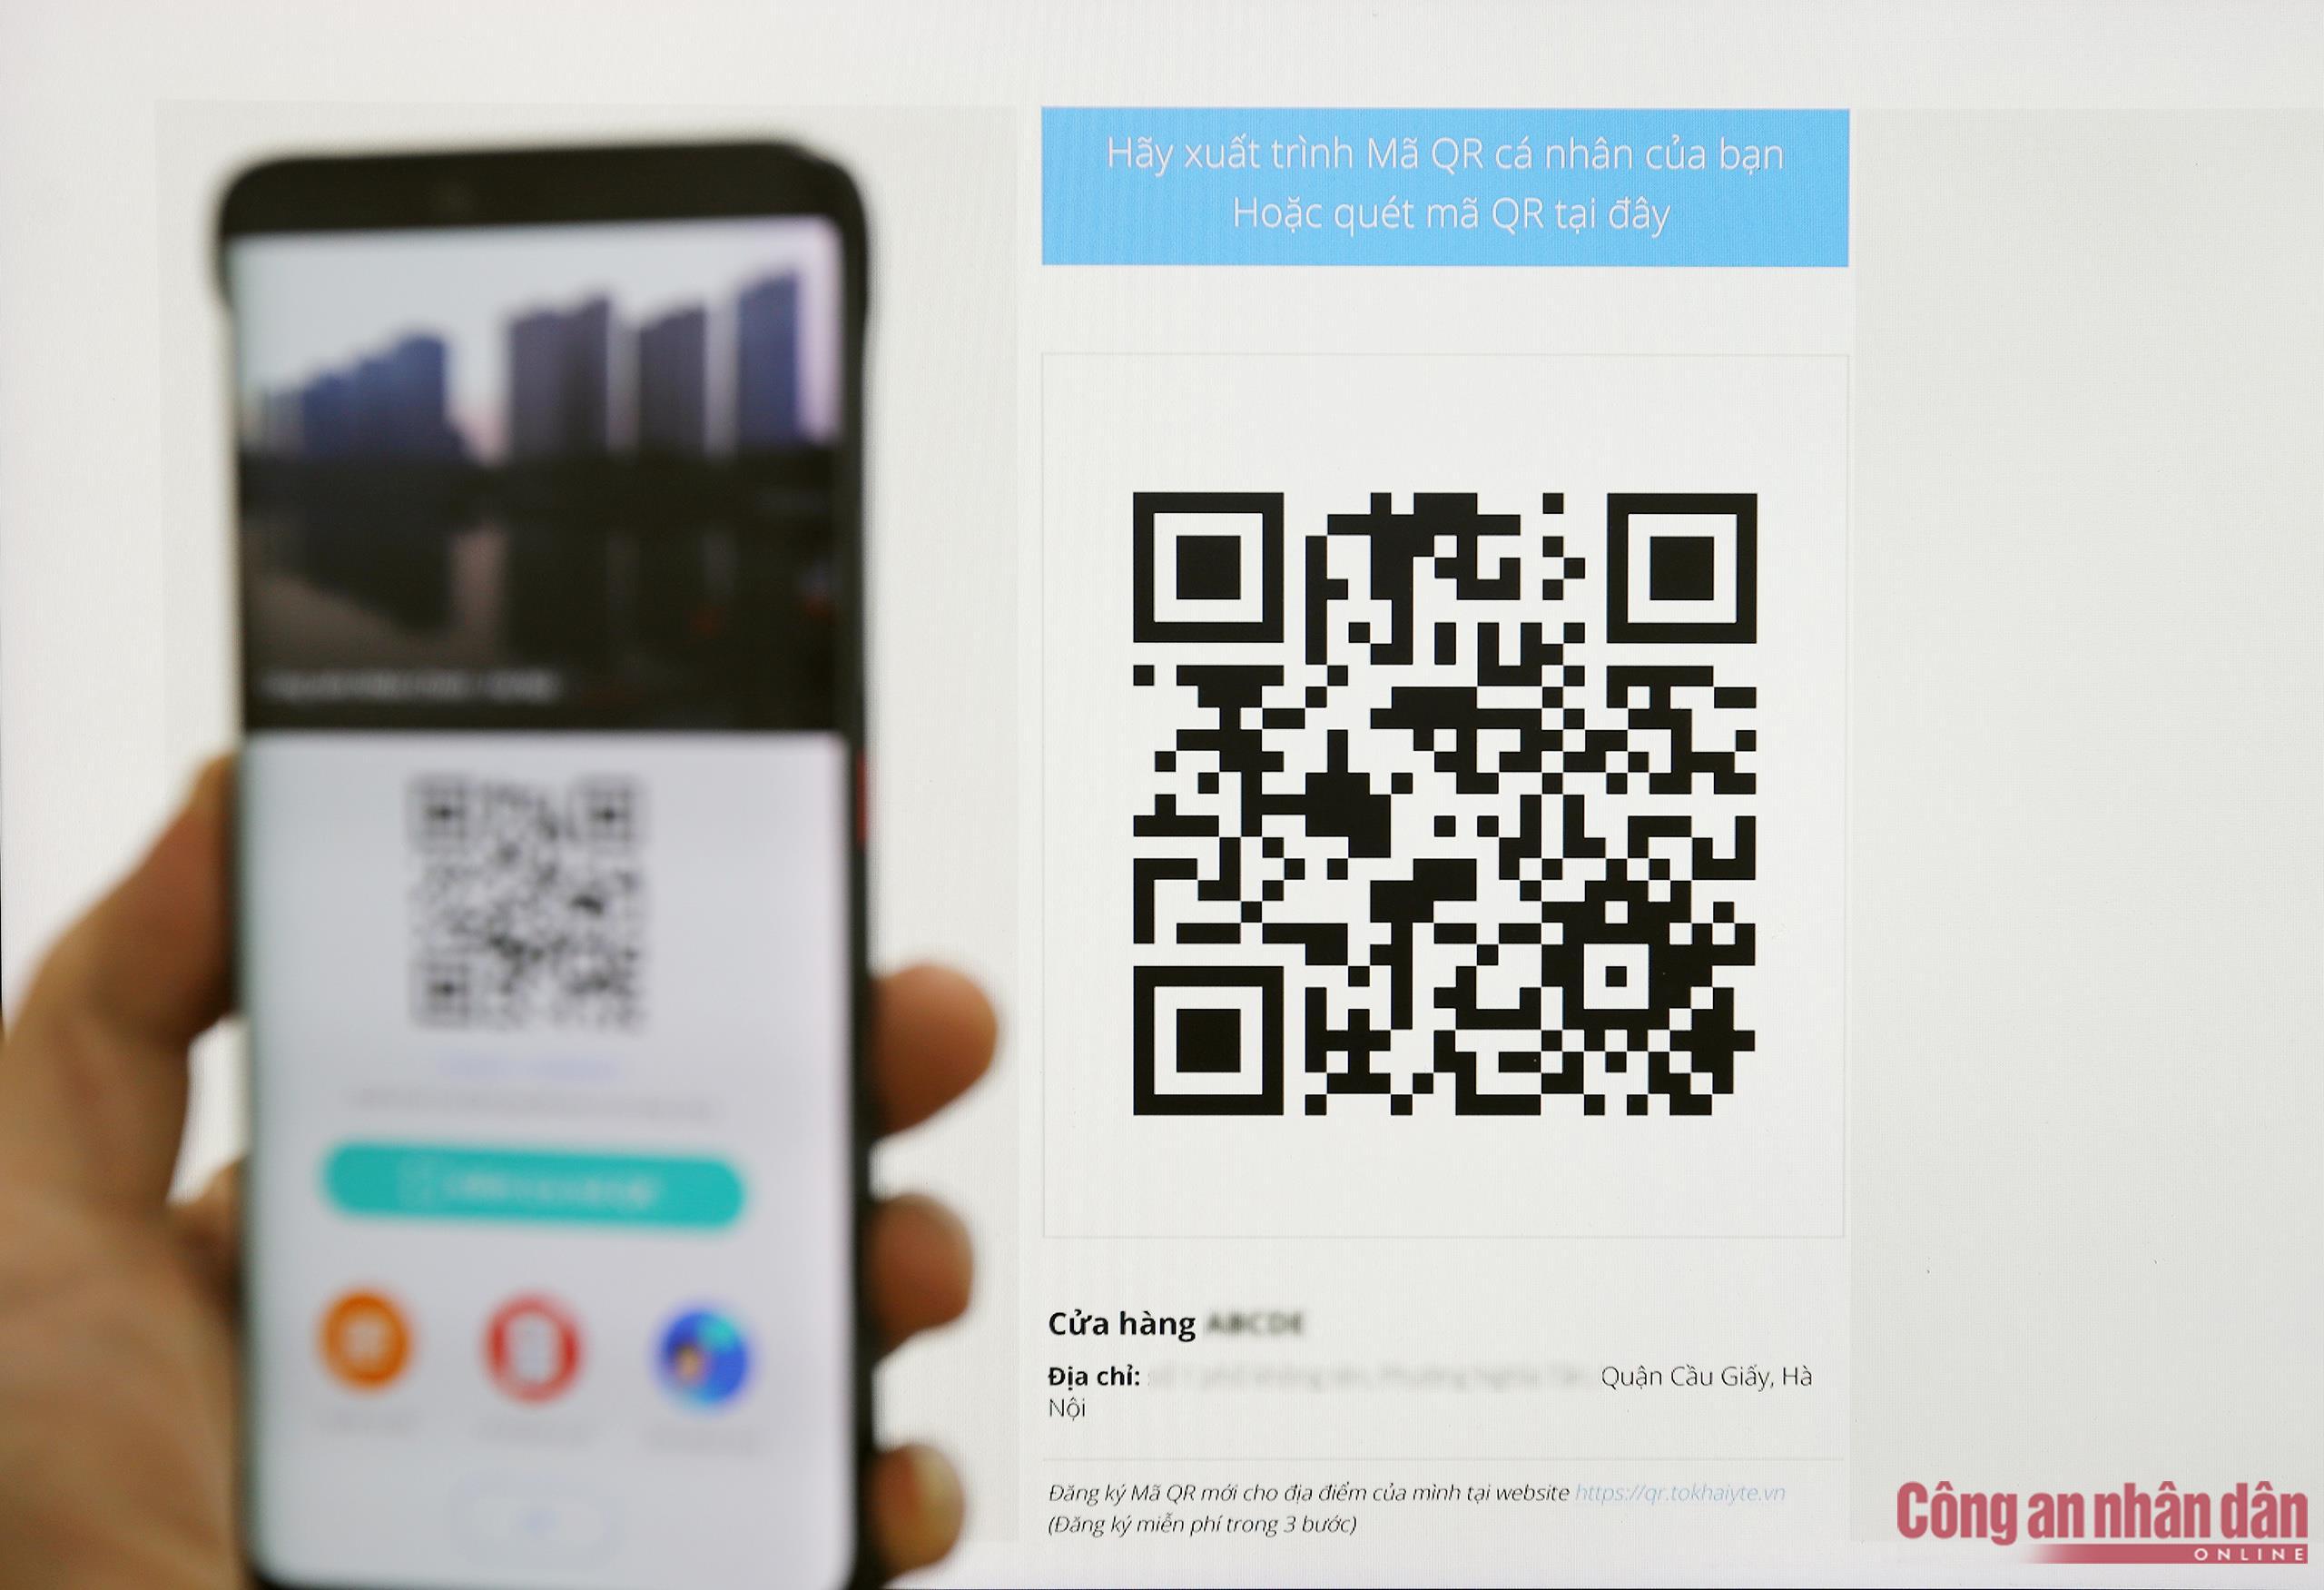
ở phía trước của chiếc điện thoại thông minh là một cái mã qr